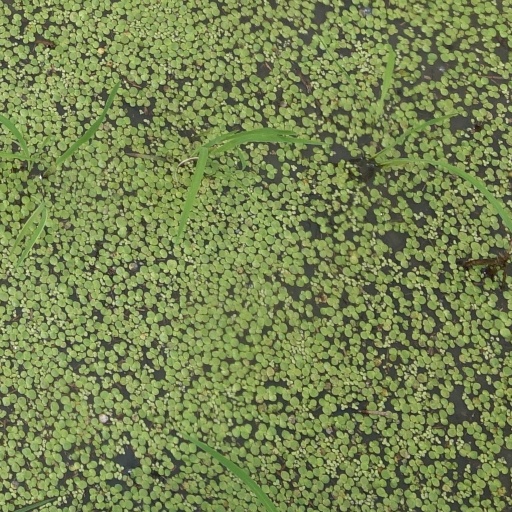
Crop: rice